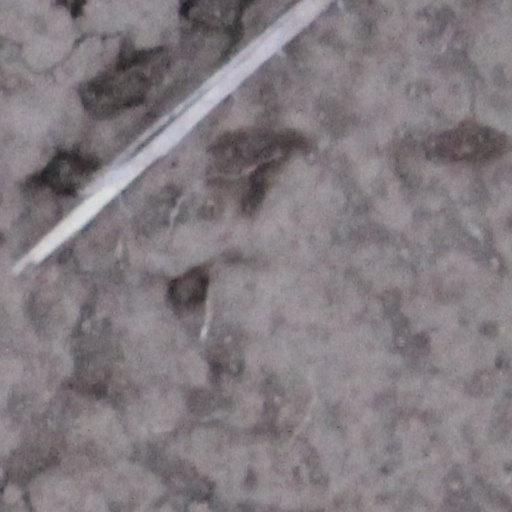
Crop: wheat